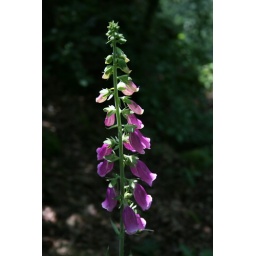
On a mountain road in Luxembourg, between Bastogne and Diekirch